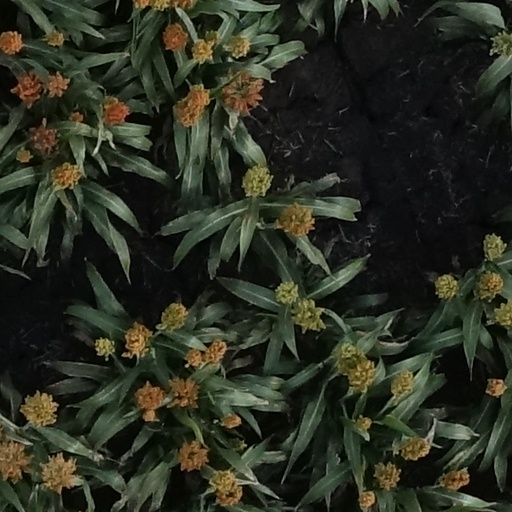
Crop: sorghum